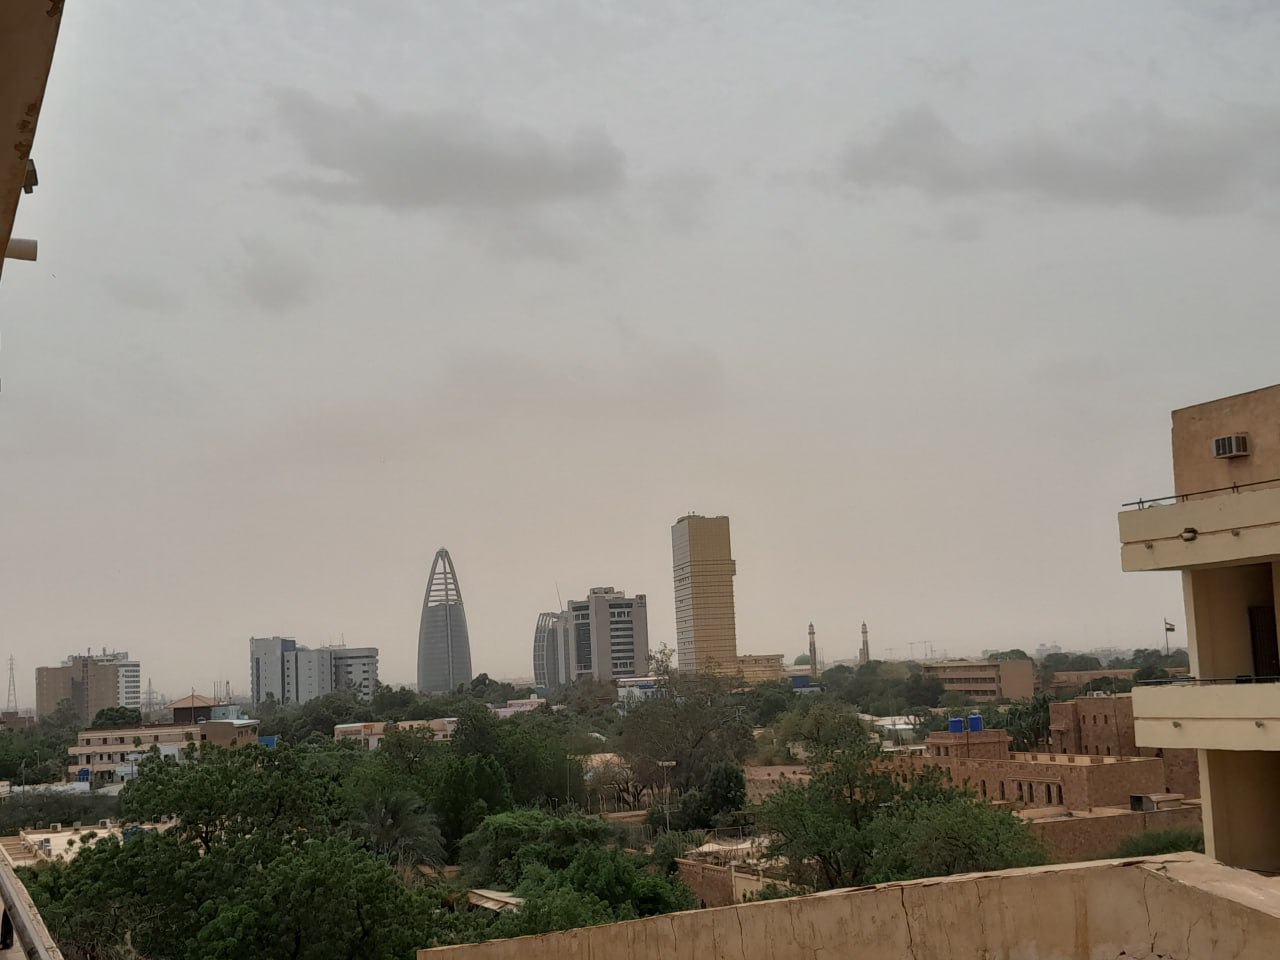
الوصف بالفصحى: أبراج كبيرة ومنازل تحيط بها أشجار كثيرة
الوصف بالعامية السودانية: أبراج كبيرة و بيوت فيها شجر كتير
التصنيف: Urban & City Life
التصنيف الفرعي: Historic Architecture